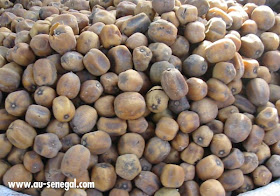
Ñu ngi gis ci nataal bi ay doomu sump yu bari yoo xam ni dañ ko jal..yoo xam ni nag lu ci ëpp ci xollit yi dañu "jaunes" am ay ñuul tuuti tuuti waaye daal ay doomu sump la yu bari bari yuñ jal.